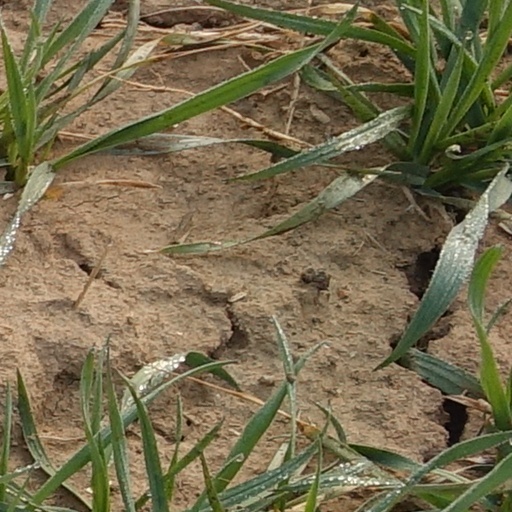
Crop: wheat